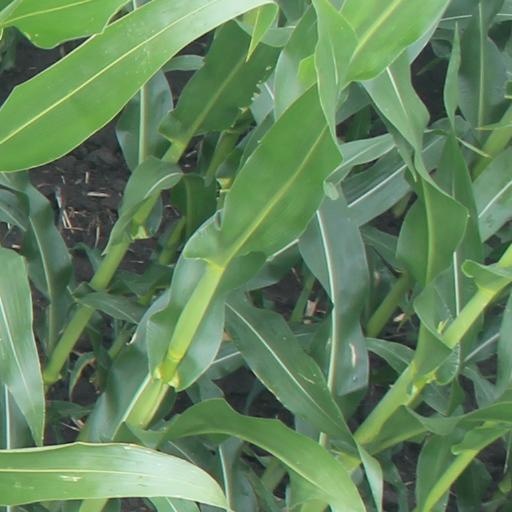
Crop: maize; corn